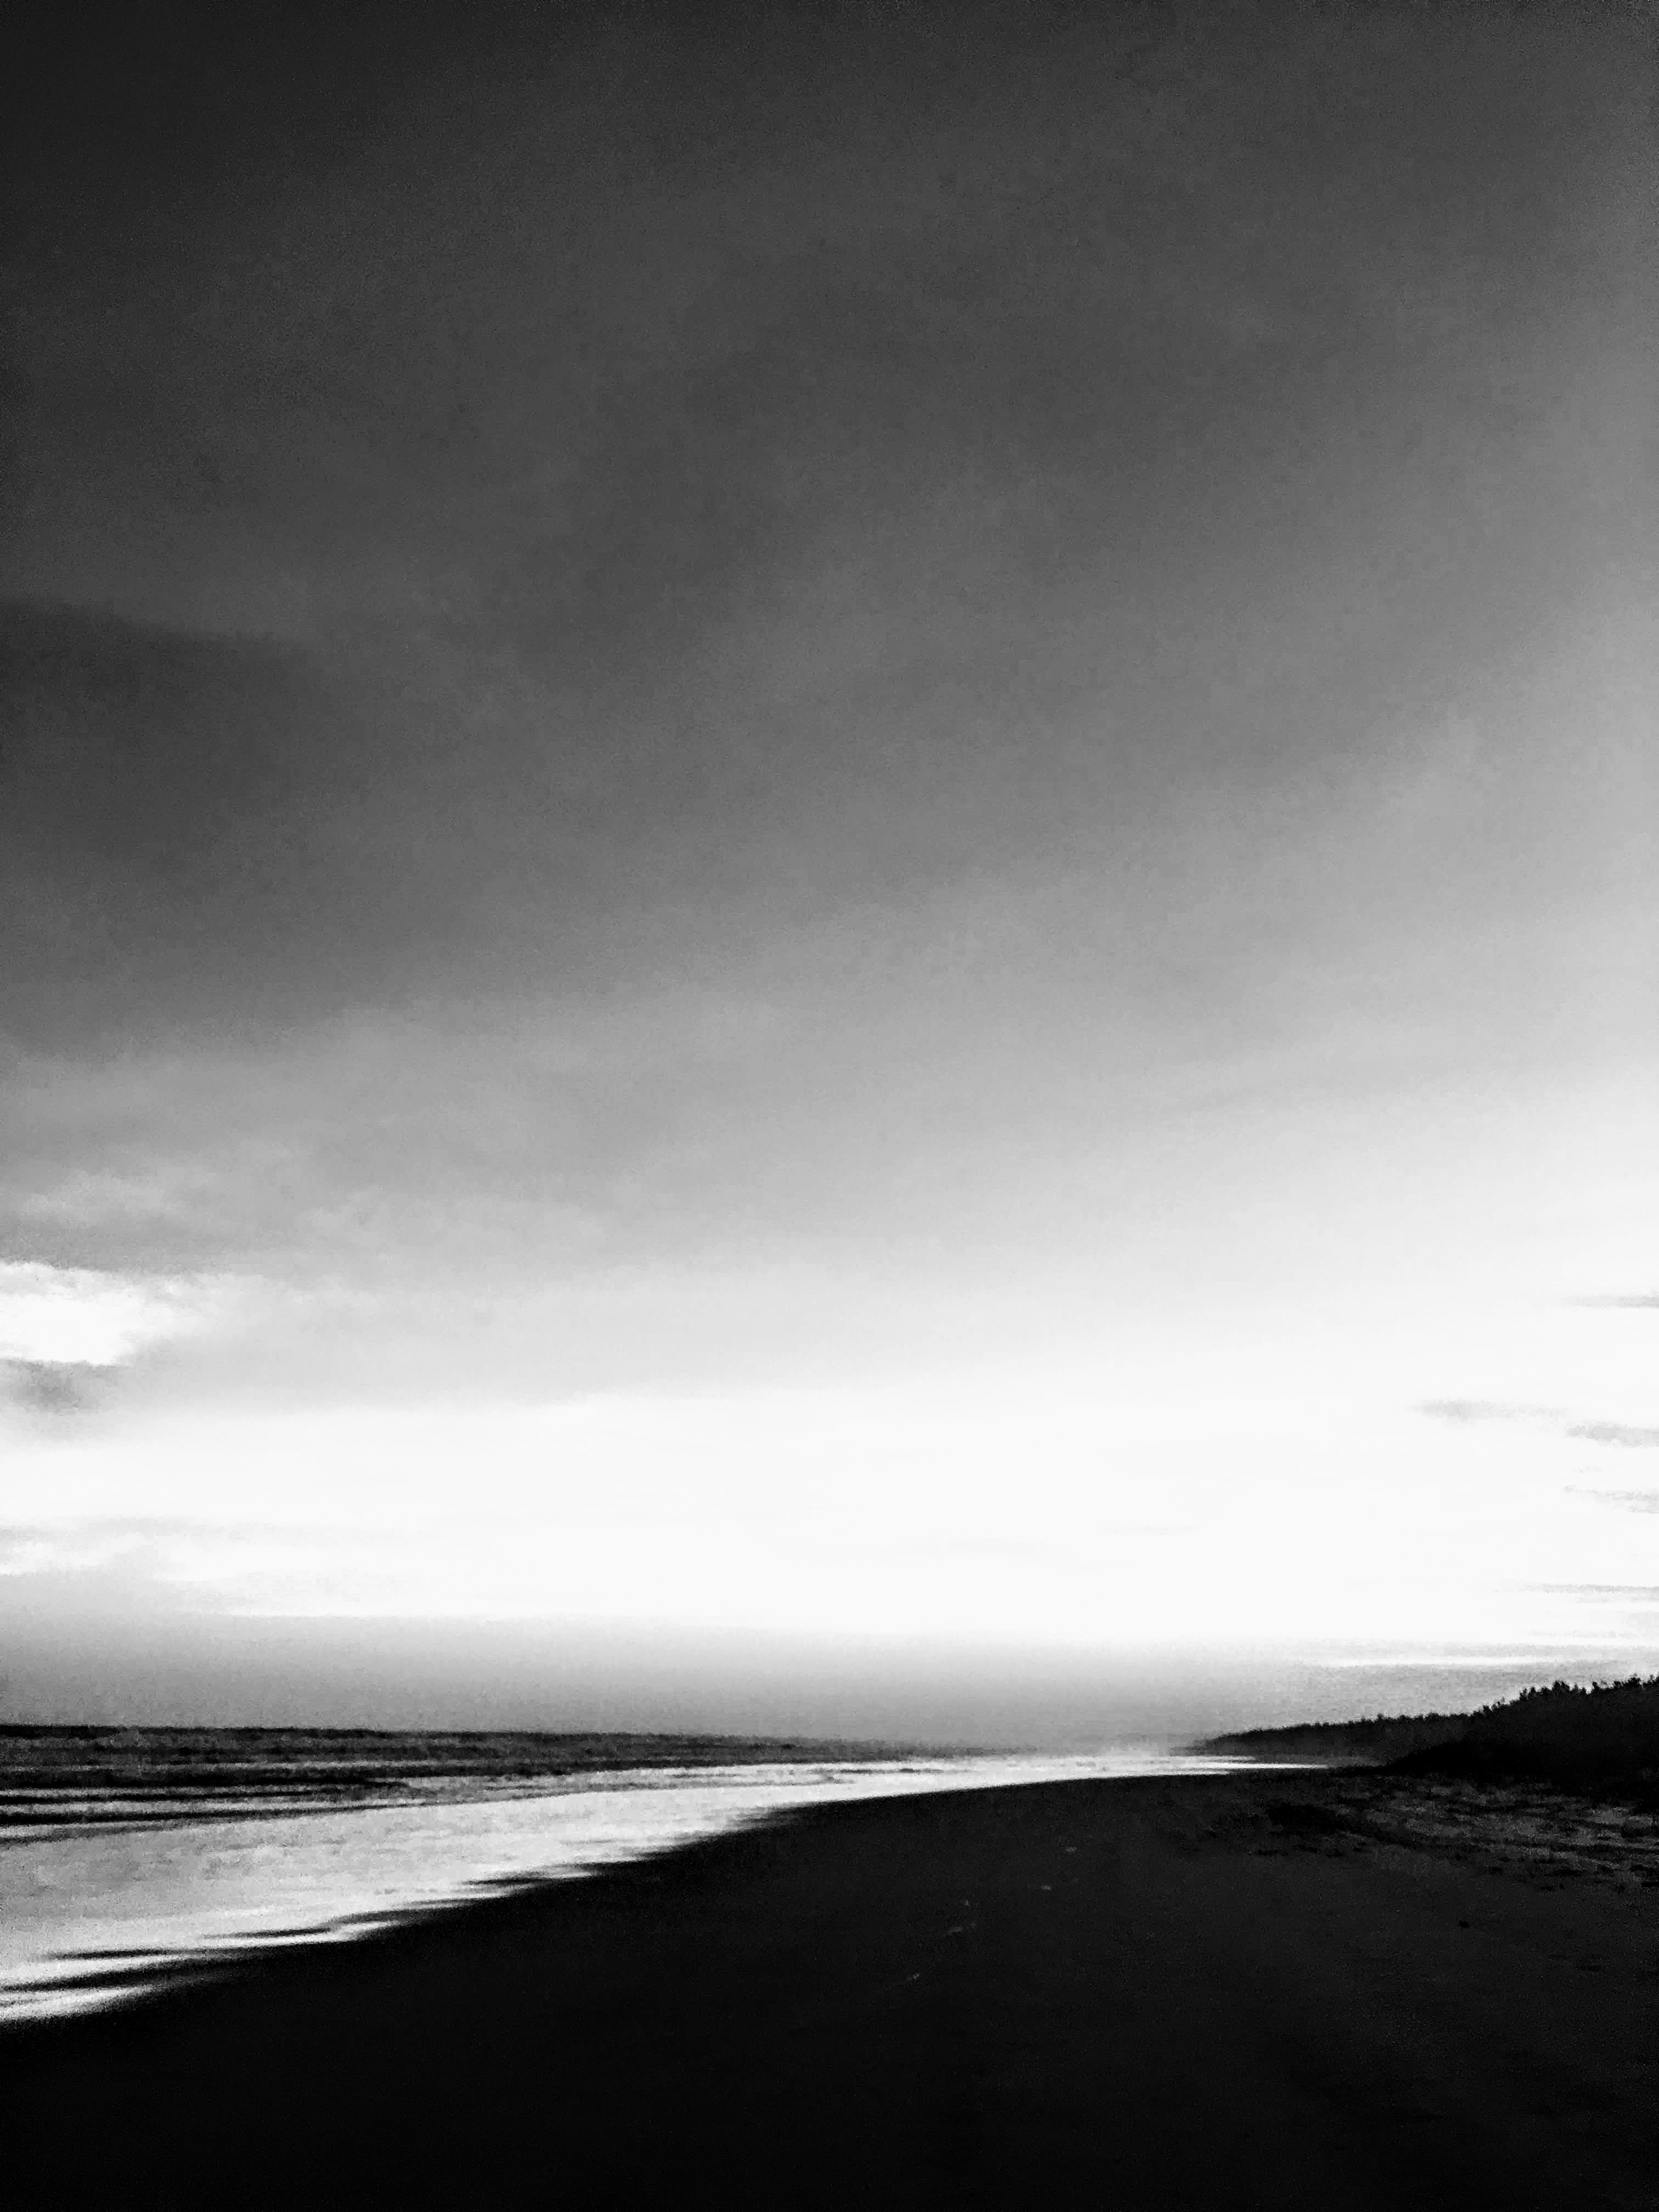
ocean, sky, exhibit, cloud, water, natural landscape, coastal and oceanic landforms, black and white, dusk, landscape, horizon, plain, beach, calm, cumulus, shore, wind wave, grassland, sunrise, sunset, monochrome photography, plant, evening, lake, darkness, winter, monochrome, road, sound, meteorological phenomenon, coast, astronomical object, rock, headland, wave, dawn, hill, asphalt, shadow, reflection, night, city, sun, mist, field, sea